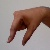
The image shows a hand gesture representing the letter 'Q' in Indian Sign Language.